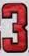
Number: 3